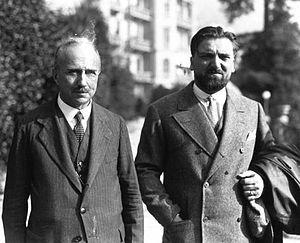
Accords de Locarno, 1925. De gauche à droite